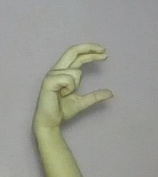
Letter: thal